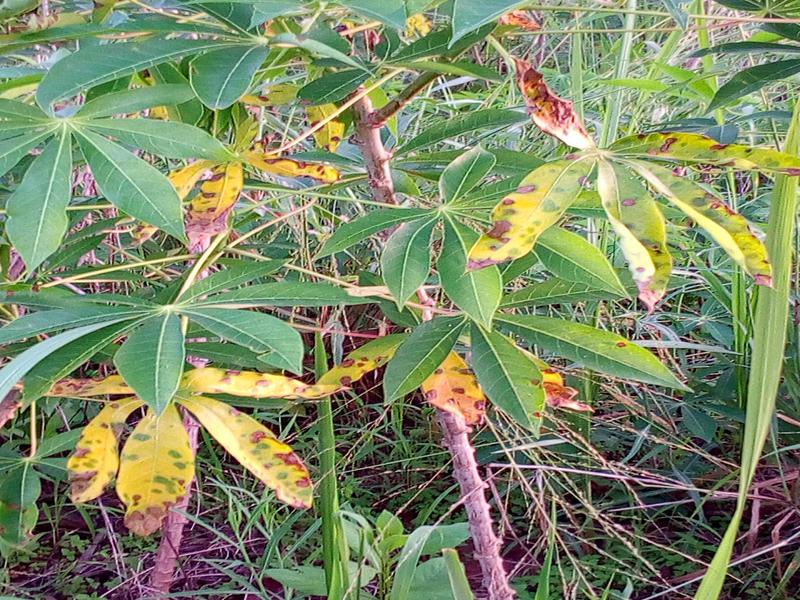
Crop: cassava
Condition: healthy